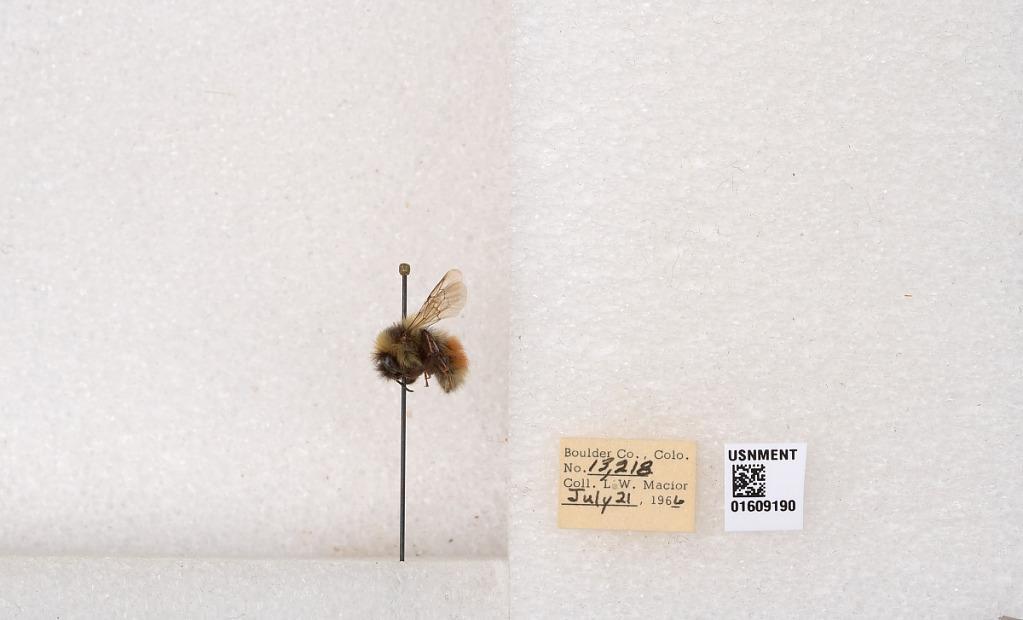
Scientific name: Bombus (Pyrobombus) sylvicola Kirby
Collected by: L. Macior
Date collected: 1966-7-21
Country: United States
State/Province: Colorado
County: Boulder
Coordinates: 40.0163, -105.294